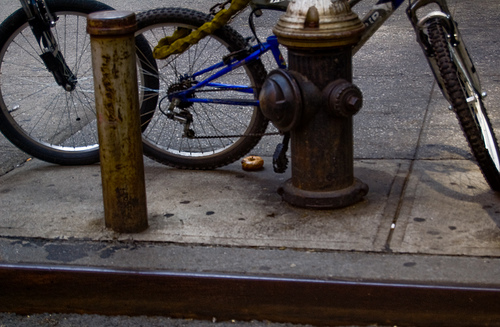
user: Given an image and a question. Answer the question in a short answer. Question: What material are fire hydrants made from? Short Answer:
assistant: metal